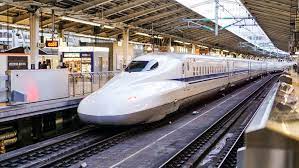
Vehicle type: Trains